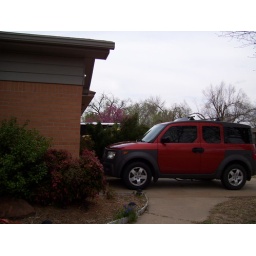
The trees all look kind of scarey around the house